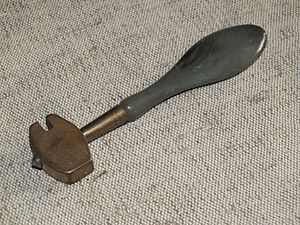
Glasskærer
Glarmesterdiamant
En glasskærer eller en glarmesterdiamant er et værktøj til at skære i flade glasflader.